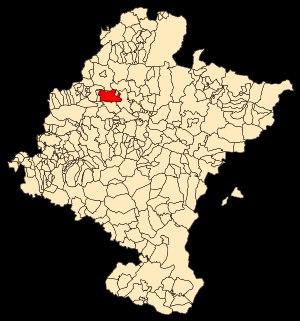
Errotz est un village situé dans la commune d'Arakil dans la Communauté forale de Navarre, en Espagne. Il est doté du statut de concejo.
Etxeberri est un village situé dans la commune d'Arakil dans la Communauté forale de Navarre, en Espagne. Il est doté du statut de concejo.
Etxarren est un village situé dans la commune d'Arakil dans la Communauté forale de Navarre, en Espagne. Il est doté du statut de concejo.